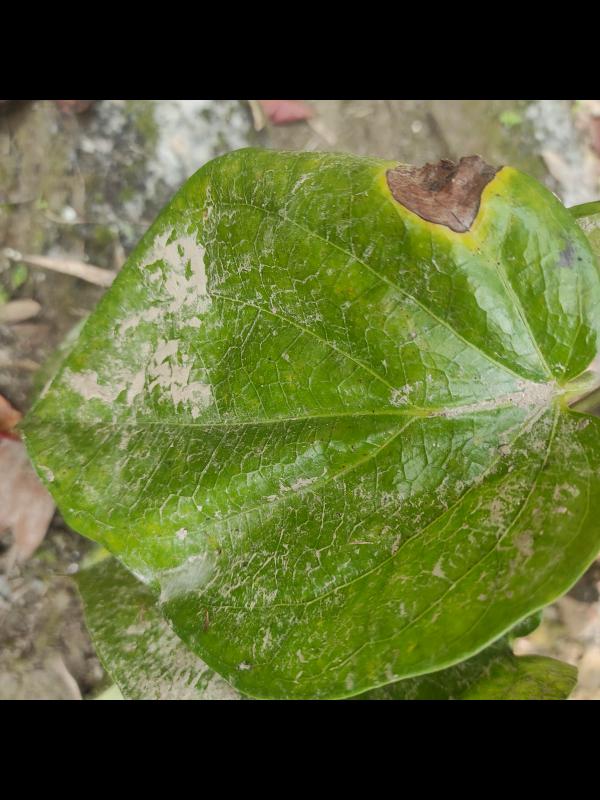
Label: Fungal_Brown_Spot_Disease